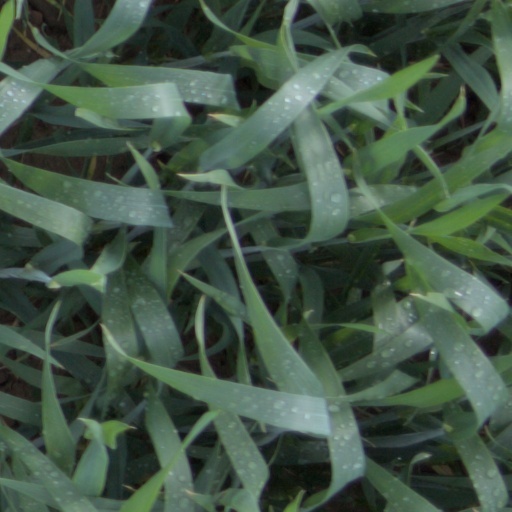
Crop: wheat